Faces in the Moon

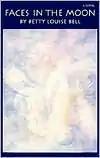
1994 cover of "Faces in the Moon"

Faces in the Moon is written by Betty Louise Bell. It was published in 1994. Bell describes this work as "essentially autobiographical fiction, except I [Bell] have nine siblings and my mother was still alive when the book was written. Otherwise, it's pretty much from my life." The work describes Lucie Evers' homecoming and examines how she reestablishes connections with her past, her heritage, and her family.